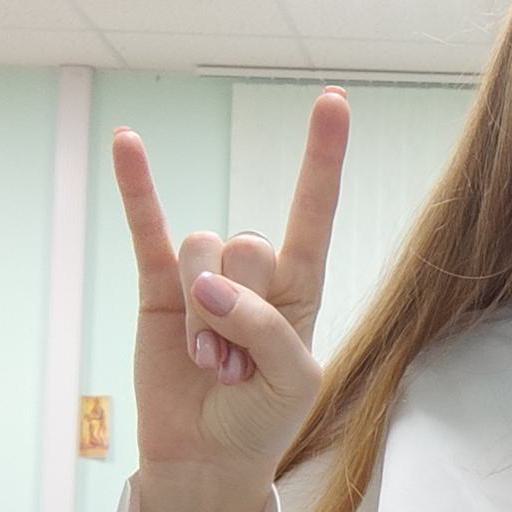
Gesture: rock